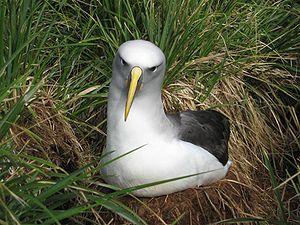
Cet article recense les sites inscrits au patrimoine mondial de l'Unesco qui sont en Nouvelle-Zélande.